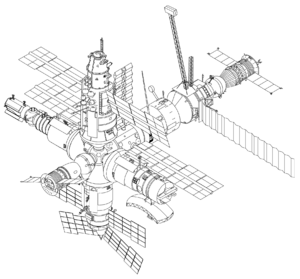
L’amarrage, dans le domaine de l’astronautique, est l’opération réalisée dans l’espace et destinée à rendre solidaires des engins spatiaux. L'amarrage est d'abord mécanique c'est-à-dire qu'il solidarise les deux engins spatiaux. Il est généralement suivi d'un amarrage électrique et éventuellement fluidique qui assure la continuité des circuits électriques et, dans le cas où un des engins ravitaille l'autre, le transfert de fluides.
Mir était une station spatiale russe placée en orbite terrestre basse par l'Union soviétique. Mise en orbite le 19 février 1986 et détruite volontairement le 23 mars 2001, elle fut assemblée en orbite entre 1986 et 1996. Mir était la première station spatiale composée de plusieurs modules, possédait une masse supérieure à celle de n'importe quel satellite précédent et détenait le record du plus grand satellite artificiel en orbite autour de la Terre jusqu'à sa désorbitation le 21 mars 2001. Mir a servi de laboratoire de recherche en micropesanteur. Des équipages y ont mené des expériences en biologie, biologie humaine, physique, astronomie, météorologie et sur les systèmes spatiaux afin de développer les technologies nécessaires à l'occupation permanente de l'espace.